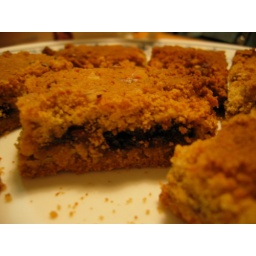
fruit bars, in bar form finally